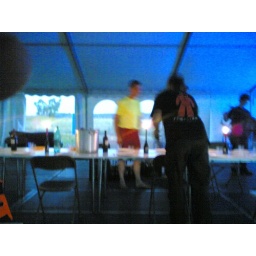
dinner table in the OpenBSD tent, with candles and ...real food!